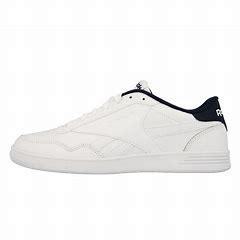
Brand: Reebok
Model: Royal Techque T